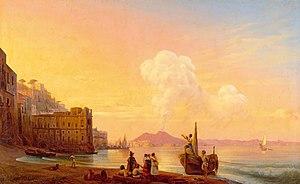
Le Palazzo Donn'Anna, situé au début de la via Posillipo, en bord de mer, est un des plus célèbres palais de Naples.